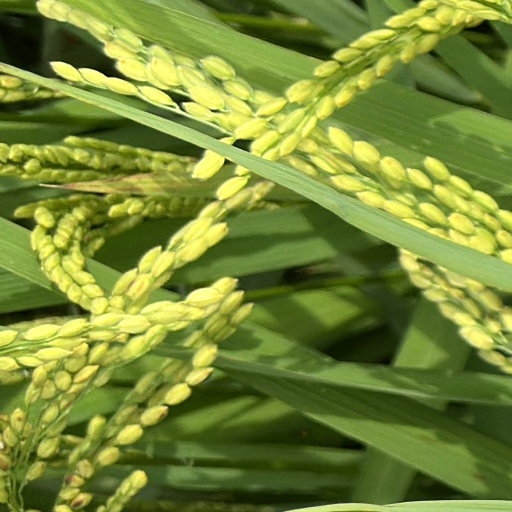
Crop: rice